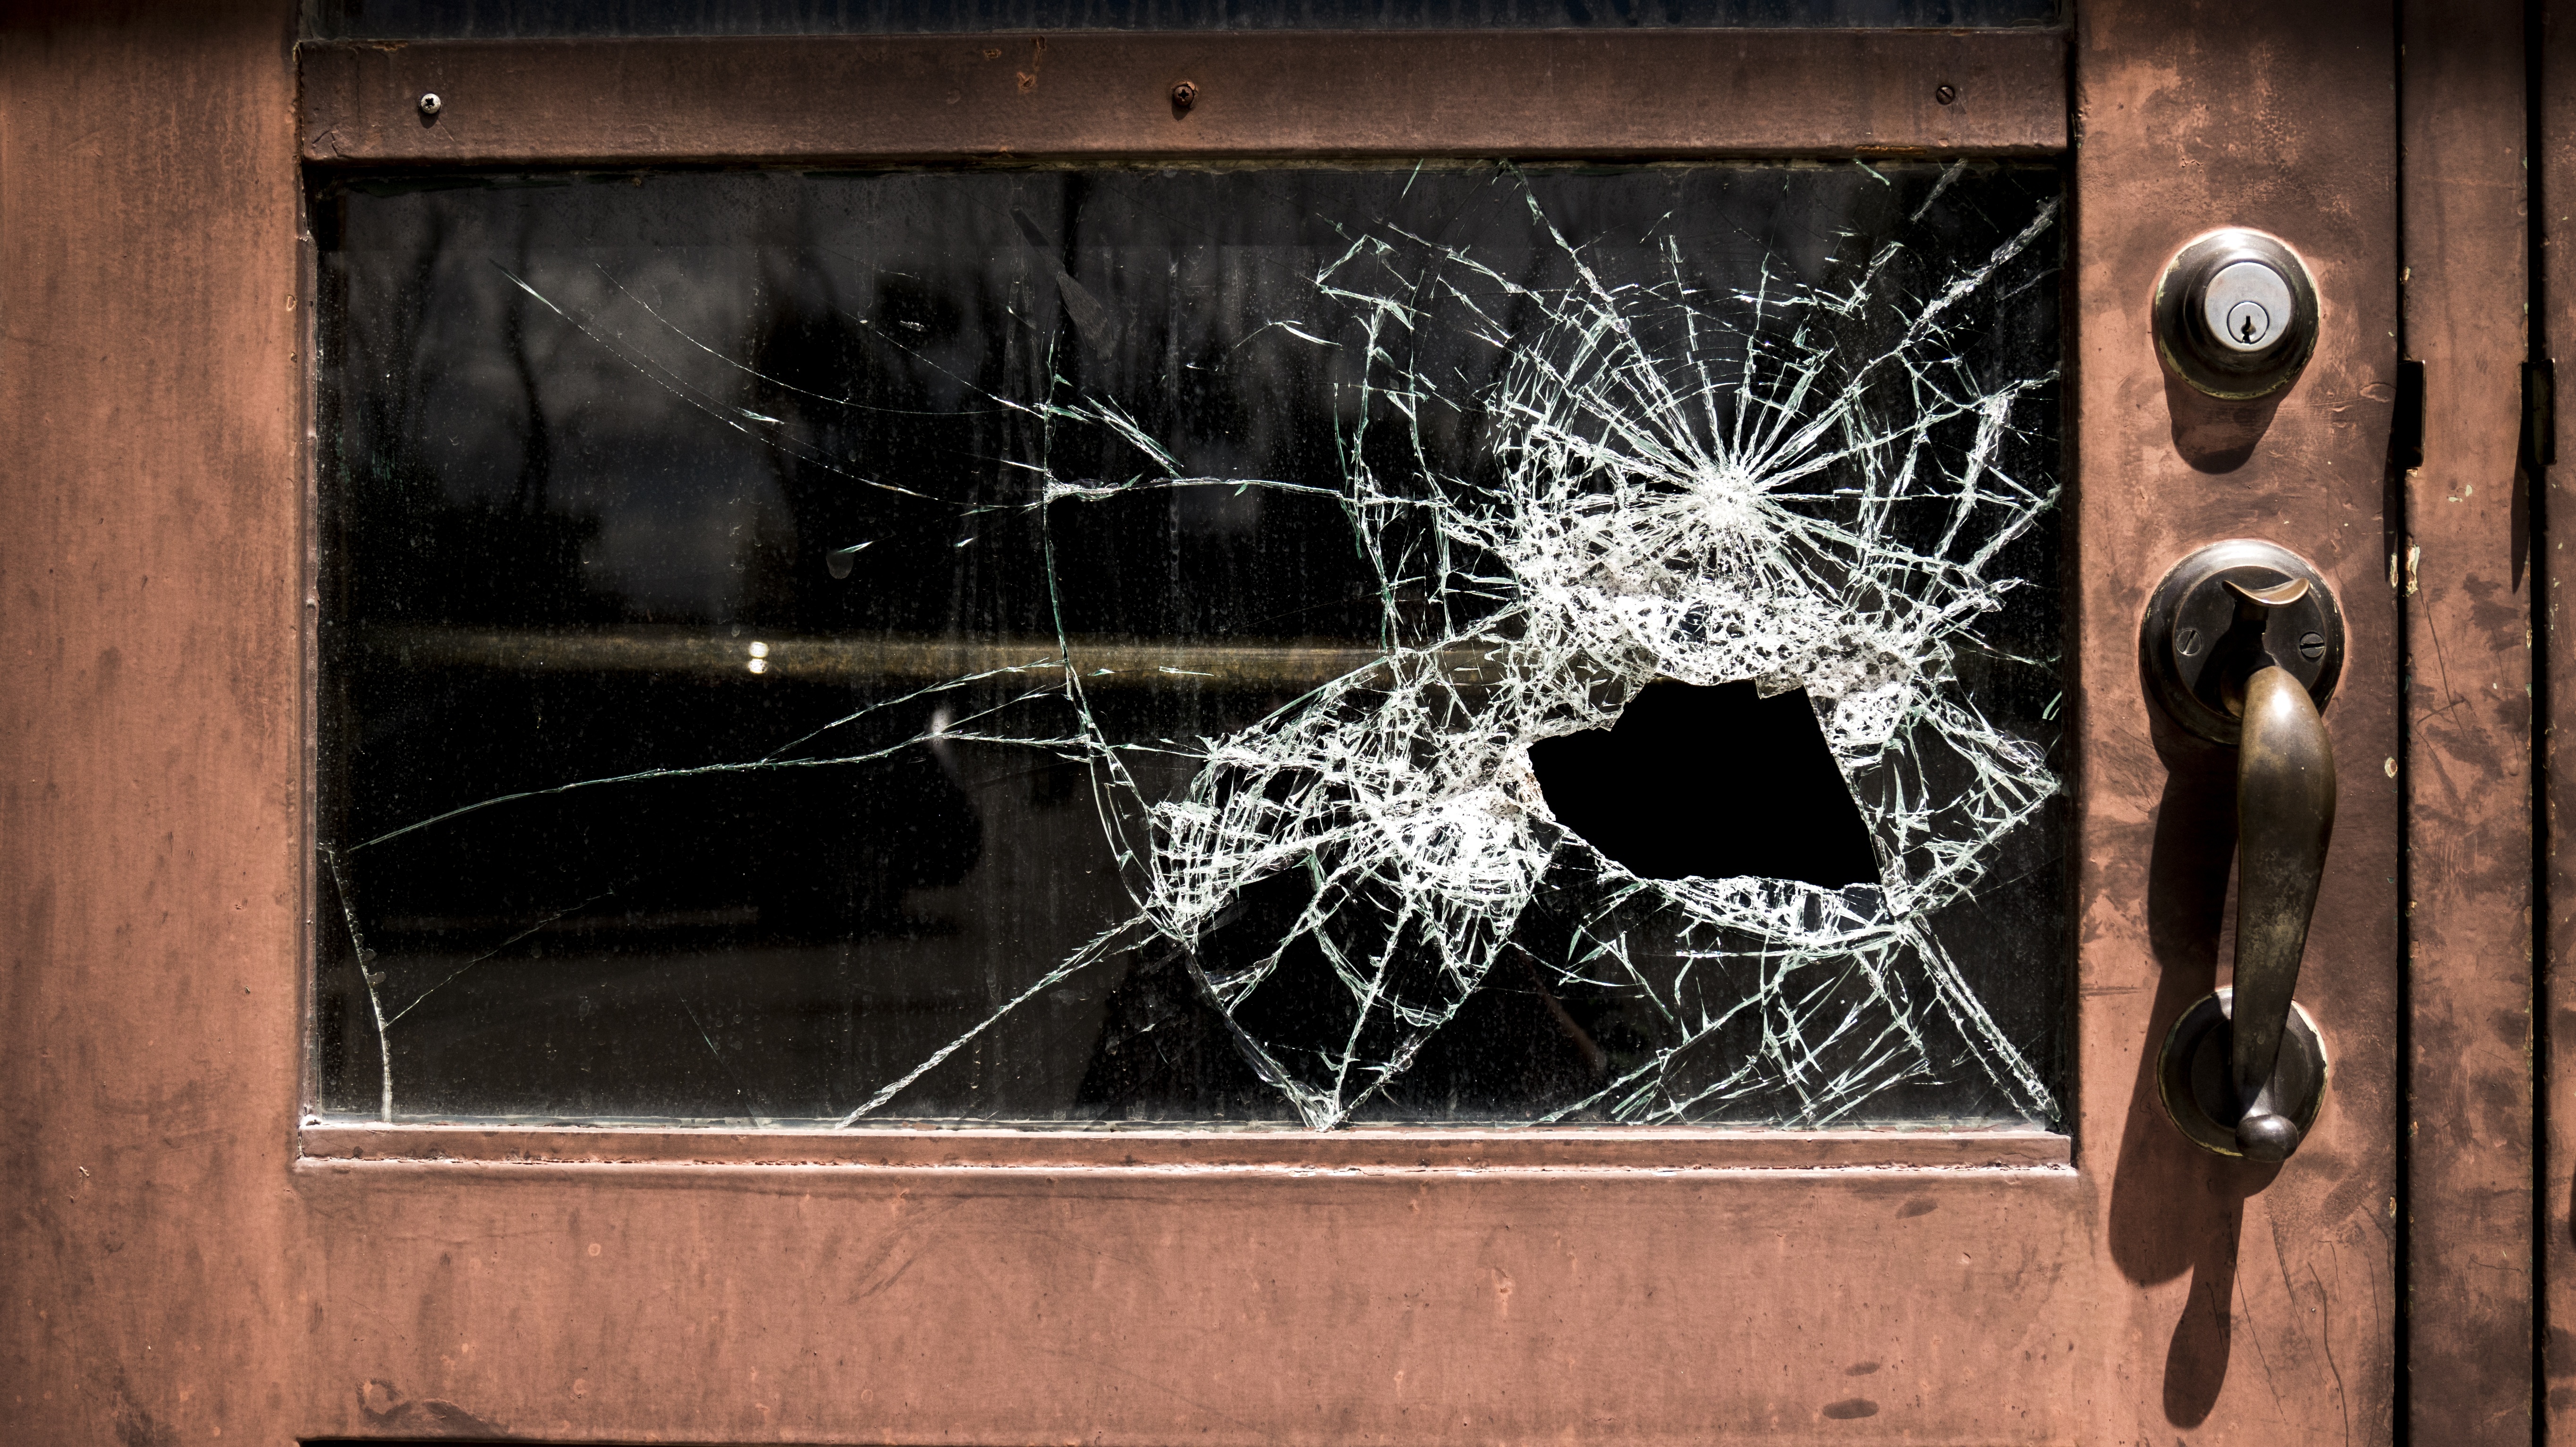
sharp, wood, hole, window, glass, wall, repair, broken, security, cracked, art, impact, design, safety, bullet, school, break, shattered, broken glass, accident, destruction, crime, damaged, broken window, shattered glass, bullet holes